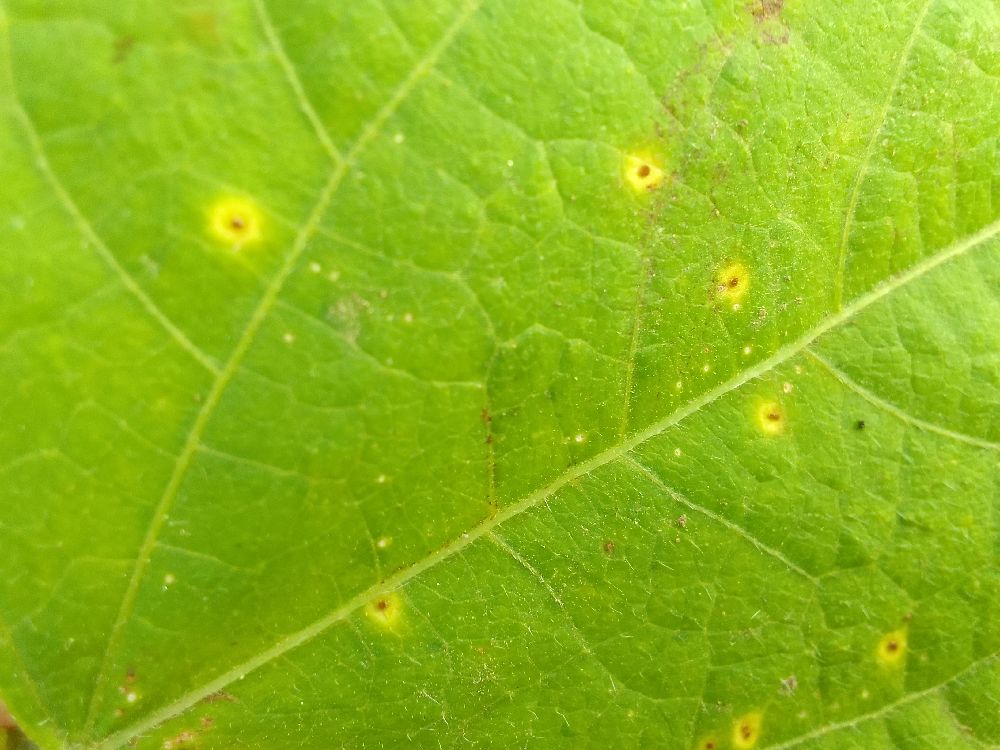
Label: rust